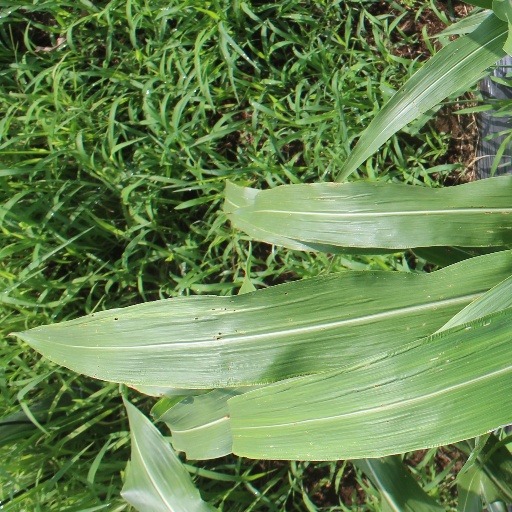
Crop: sorghum